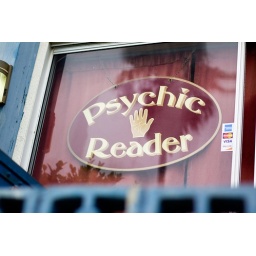
I like the reflection of a palm tree in the window - that's so LA